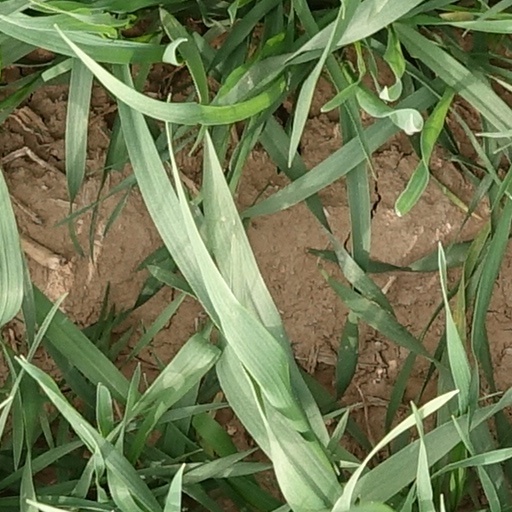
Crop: wheat